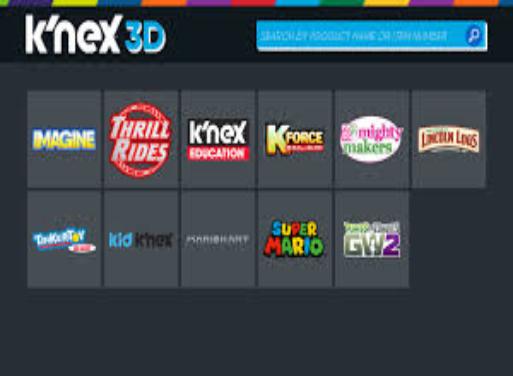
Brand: k'nex
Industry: Electronic